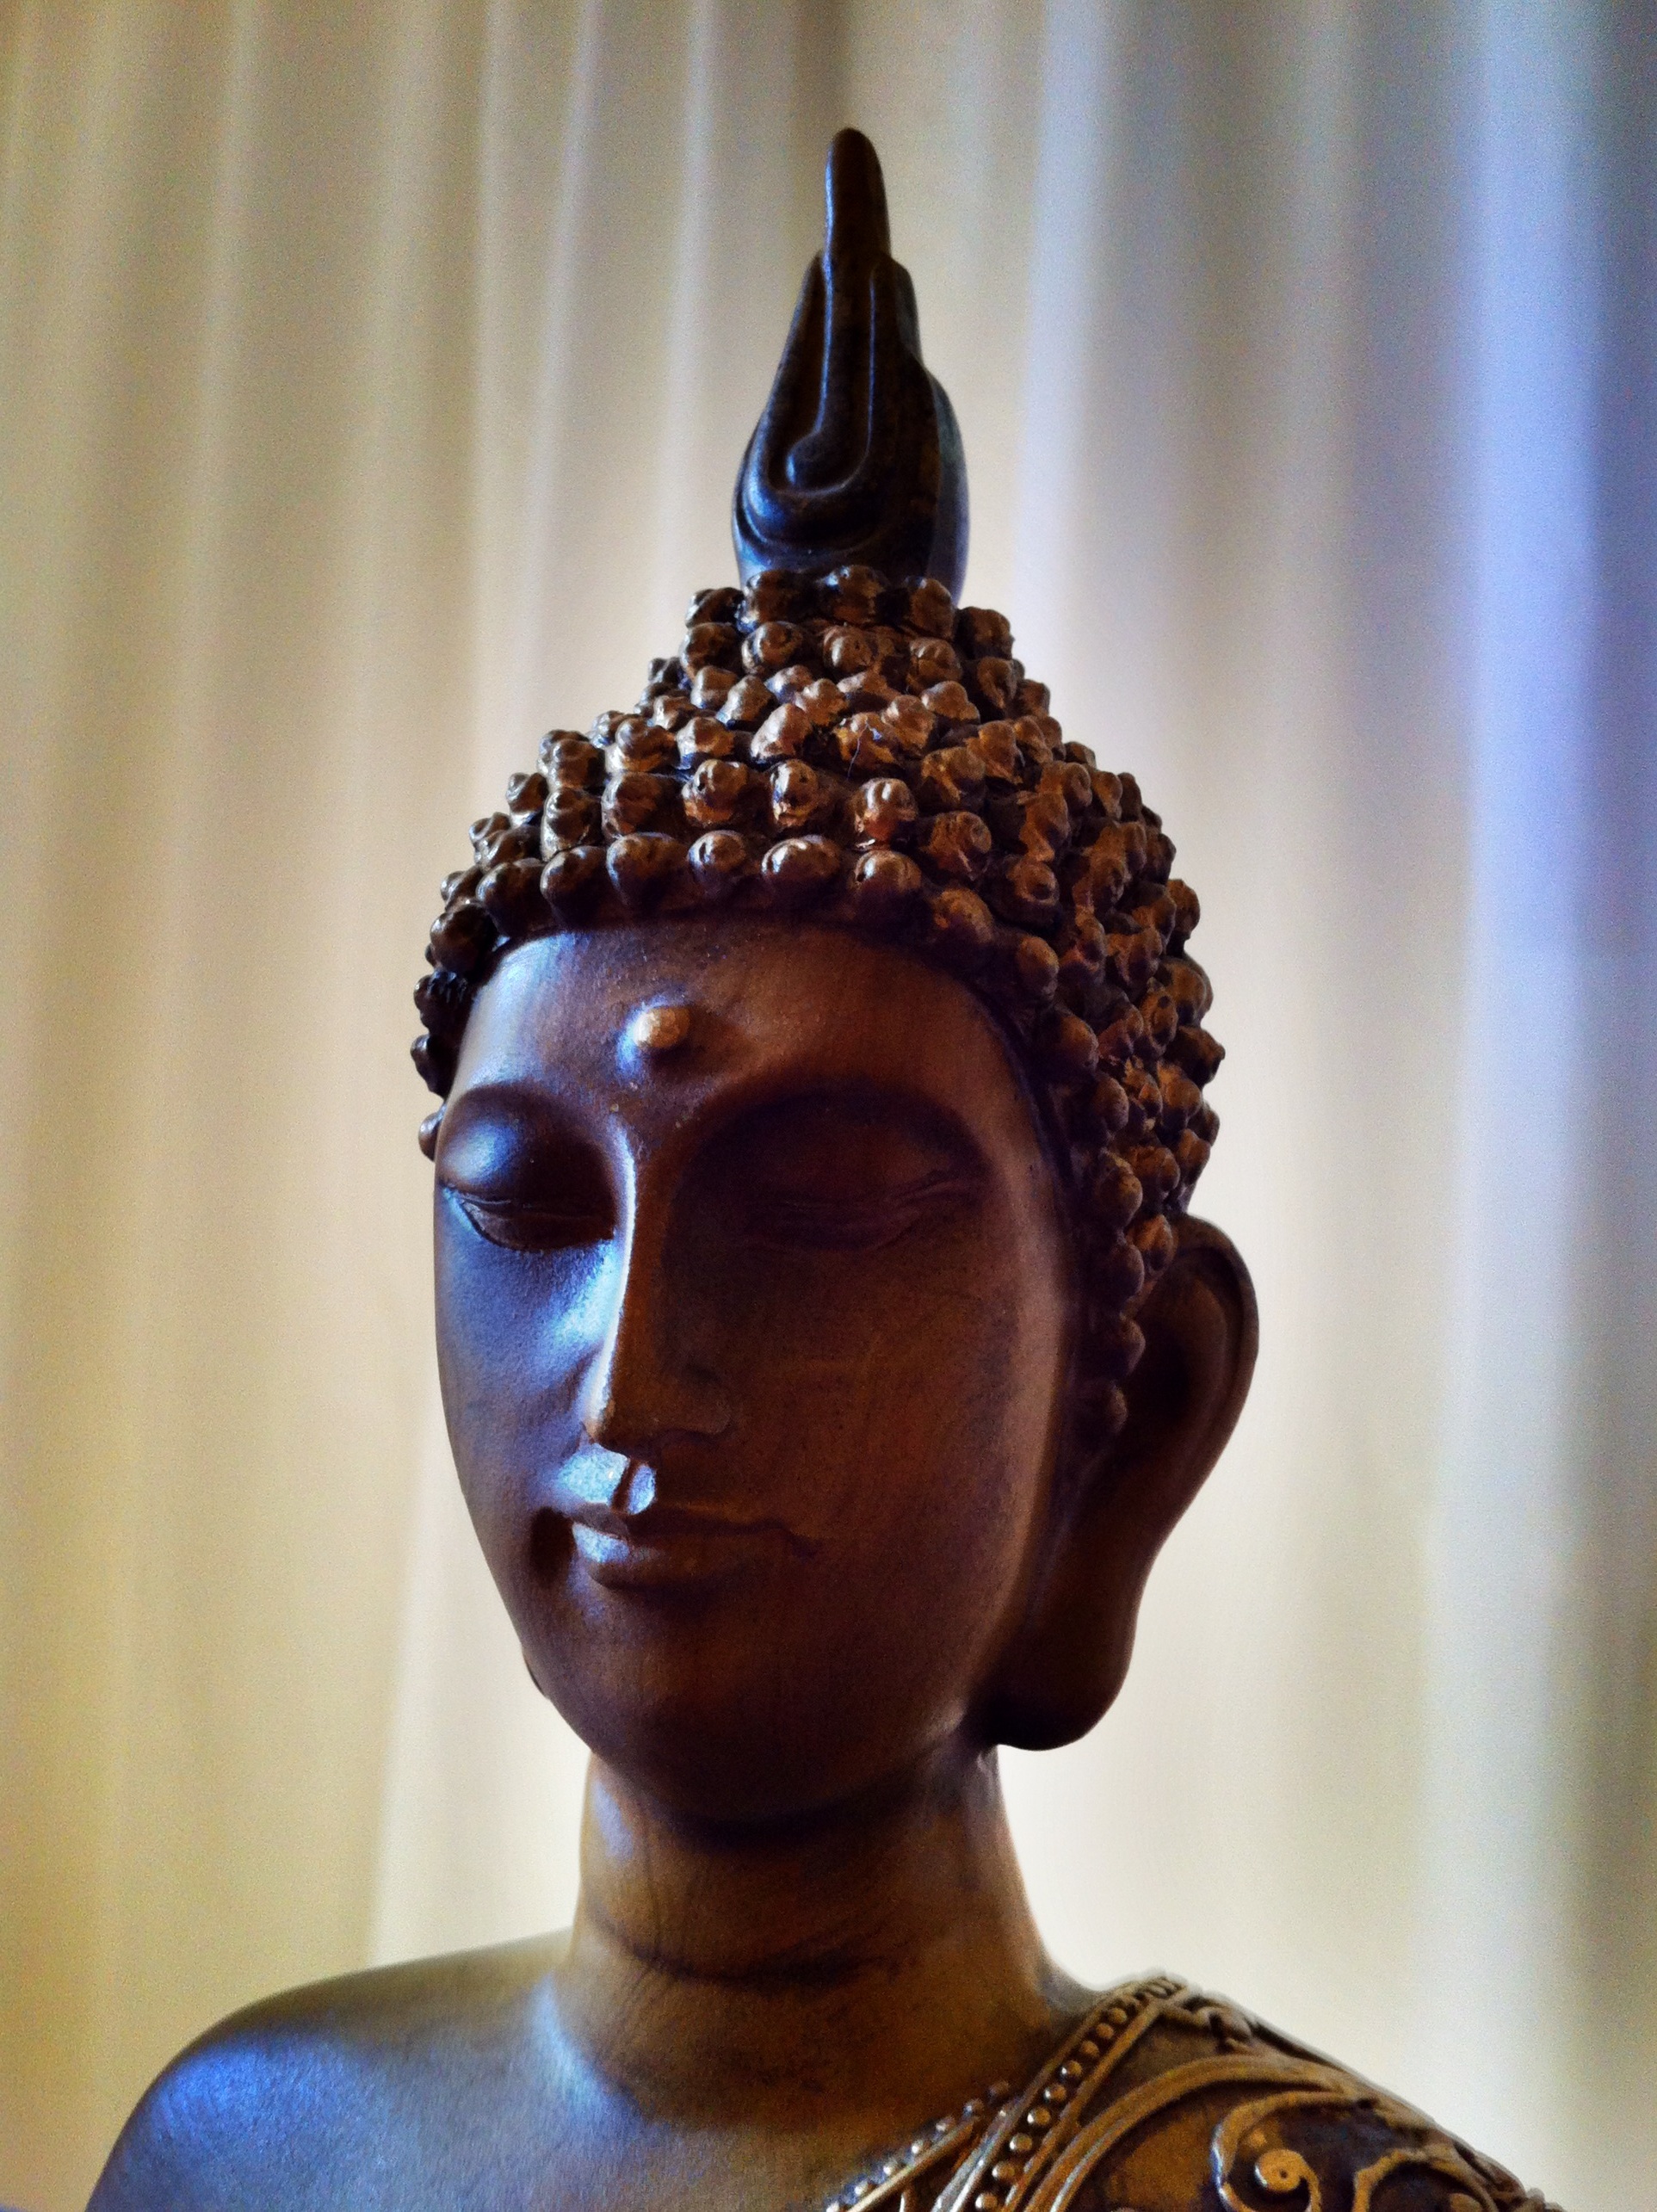
monument, statue, buddhism, asia, blue, clothing, thailand, sculpture, art, temple, head, buddha, serenity, bust, carving, holzfigur, gautama buddha, ancient history